Andy Mientus

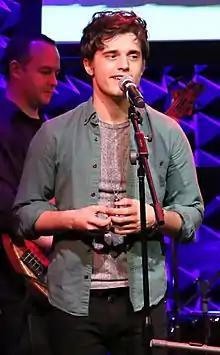
Mientus on the It Gets Better Project Holiday Show in 2014

Andrew Michael Mientus (born November 10, 1986) is an American actor. He is best known for starring in the Broadway musicals "Spring Awakening", "Les Misérables", and "Wicked", and on television in the NBC musical drama "Smash" and as Hartley Rathaway / Pied Piper in the CW series "The Flash".